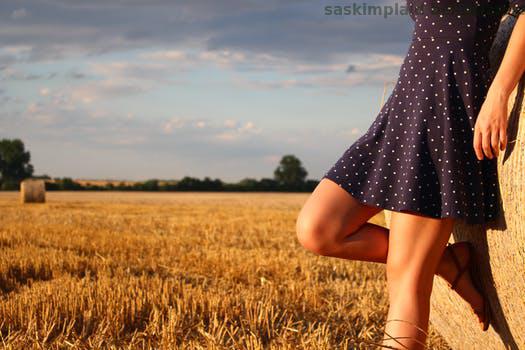
Label: Watermark